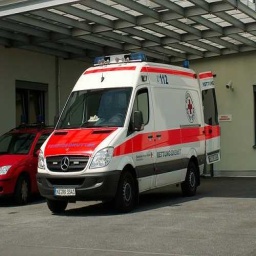
Label: ambulance